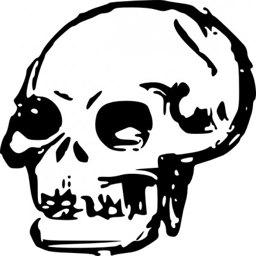
day of the dead skull free vector for free download .